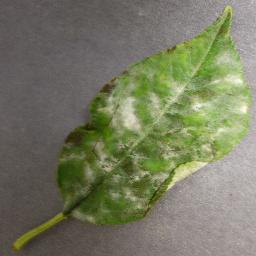
Label: Cherry___Powdery_mildew